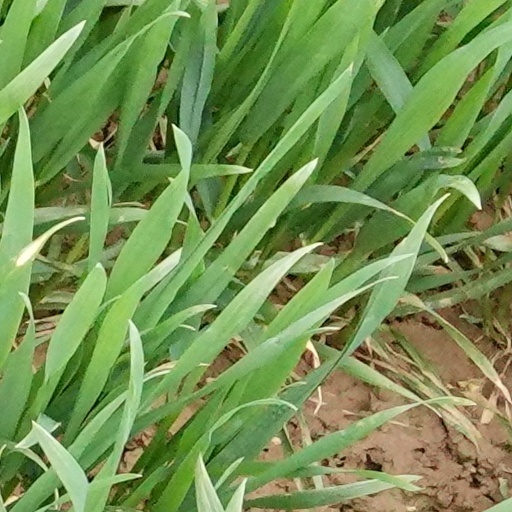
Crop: wheat